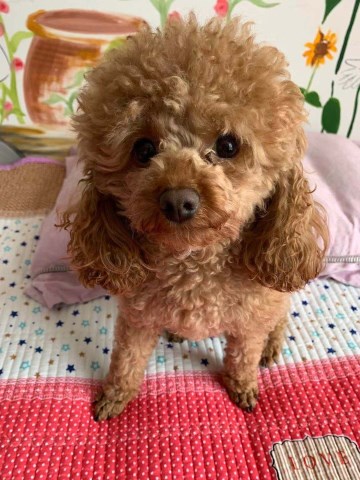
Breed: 7449-n000128-teddy